Victor Schœlcher

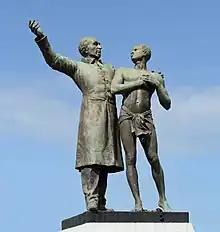
Statue of Schœlcher with a freed slave celebrating the 1848 abolition of slavery, in Cayenne. Sculpted by Louis-Ernest Barrias, it was listed as a "monument historique" in 1999

In 1875, Schœlcher became a member of the "Societé pour l'amélioration du sort de la femme" ("Society for the improvement of women's condition"), and in July 1876 he renewed his proposal for the abolition of capital punishment. In 1882 he co-founded, with Gaston Gerville-Réache, the newspaper "Le Moniteur des Colonies". Schœlcher published his last work in 1889, a biography of Haitian revolutionary leader Toussaint Louverture ("Vie de Toussaint Louverture"). He died on 25 December 1893 in his house in Houilles, near Paris, aged 89.